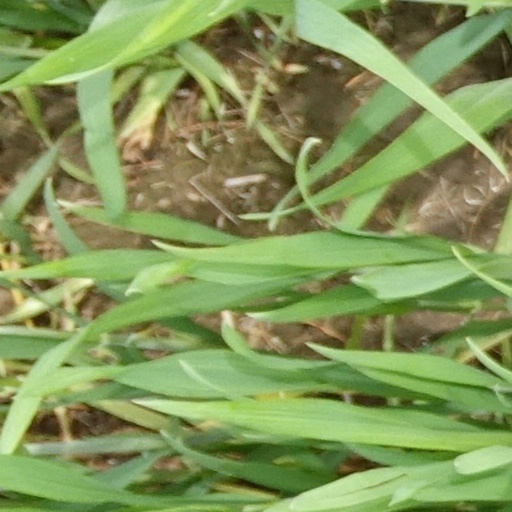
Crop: wheat